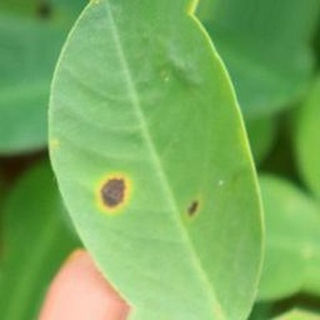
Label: groundnut_early_leaf_spot